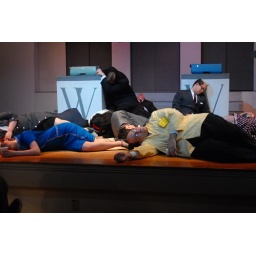
my brothers the big guy in yellow on the ground